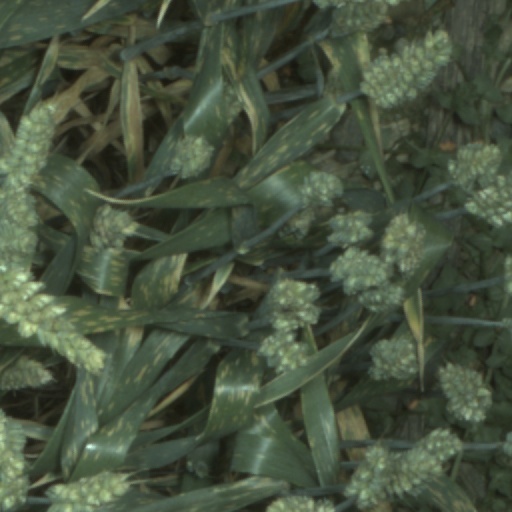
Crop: wheat